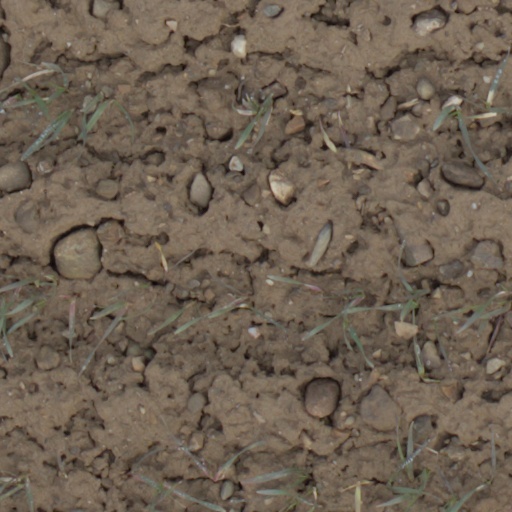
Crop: wheat